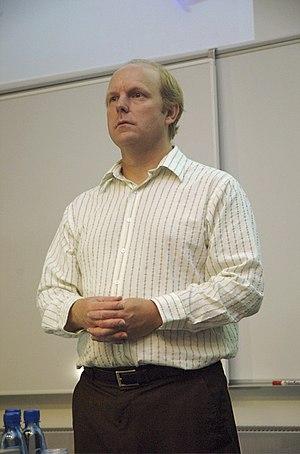
Kent Beck en 2006
Kent Beck est un informaticien américain né le 31 mars 1961.